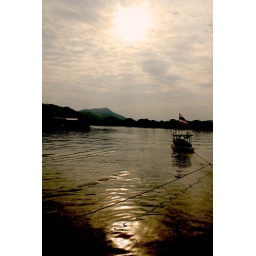
we were in a huge river in Kanchanaburi. it was so nice with fresh air. there were trees around us.